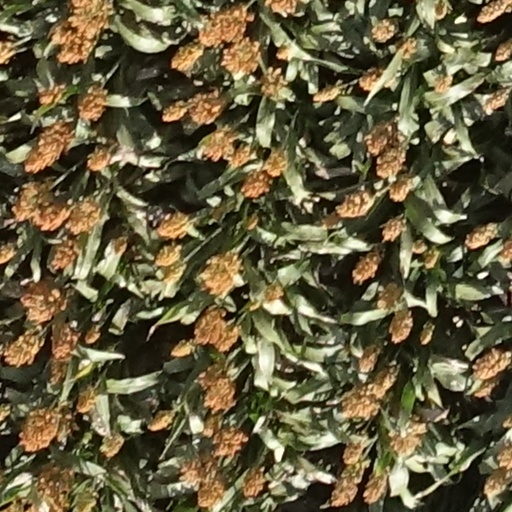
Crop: sorghum